Aisa Des Hai Mera (TV series)

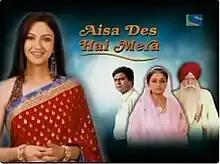

Aisa Des Hai Mera is a 2006 Indian television drama series that aired on Sony Entertainment Television India. The show was produced by Manish Goswami.